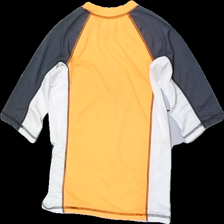
View: back
Type: T-shirt
Category: Men
Brand: Nike
Colors: Orange, White, Grey
Material: 100% polyester
Pattern: Logo print
Cut: Regular
Size: M
Season: All
Trend: Sports
Stains: Major
Damage location: top center
Damage 2: fläckar
Damage 2 location: middle center
Damage 3: fläckar
Damage 3 location: bottom center
Price range: <50
Recommended usage: Export
Description: tränings t-shirt med logga fram, flera fläckar